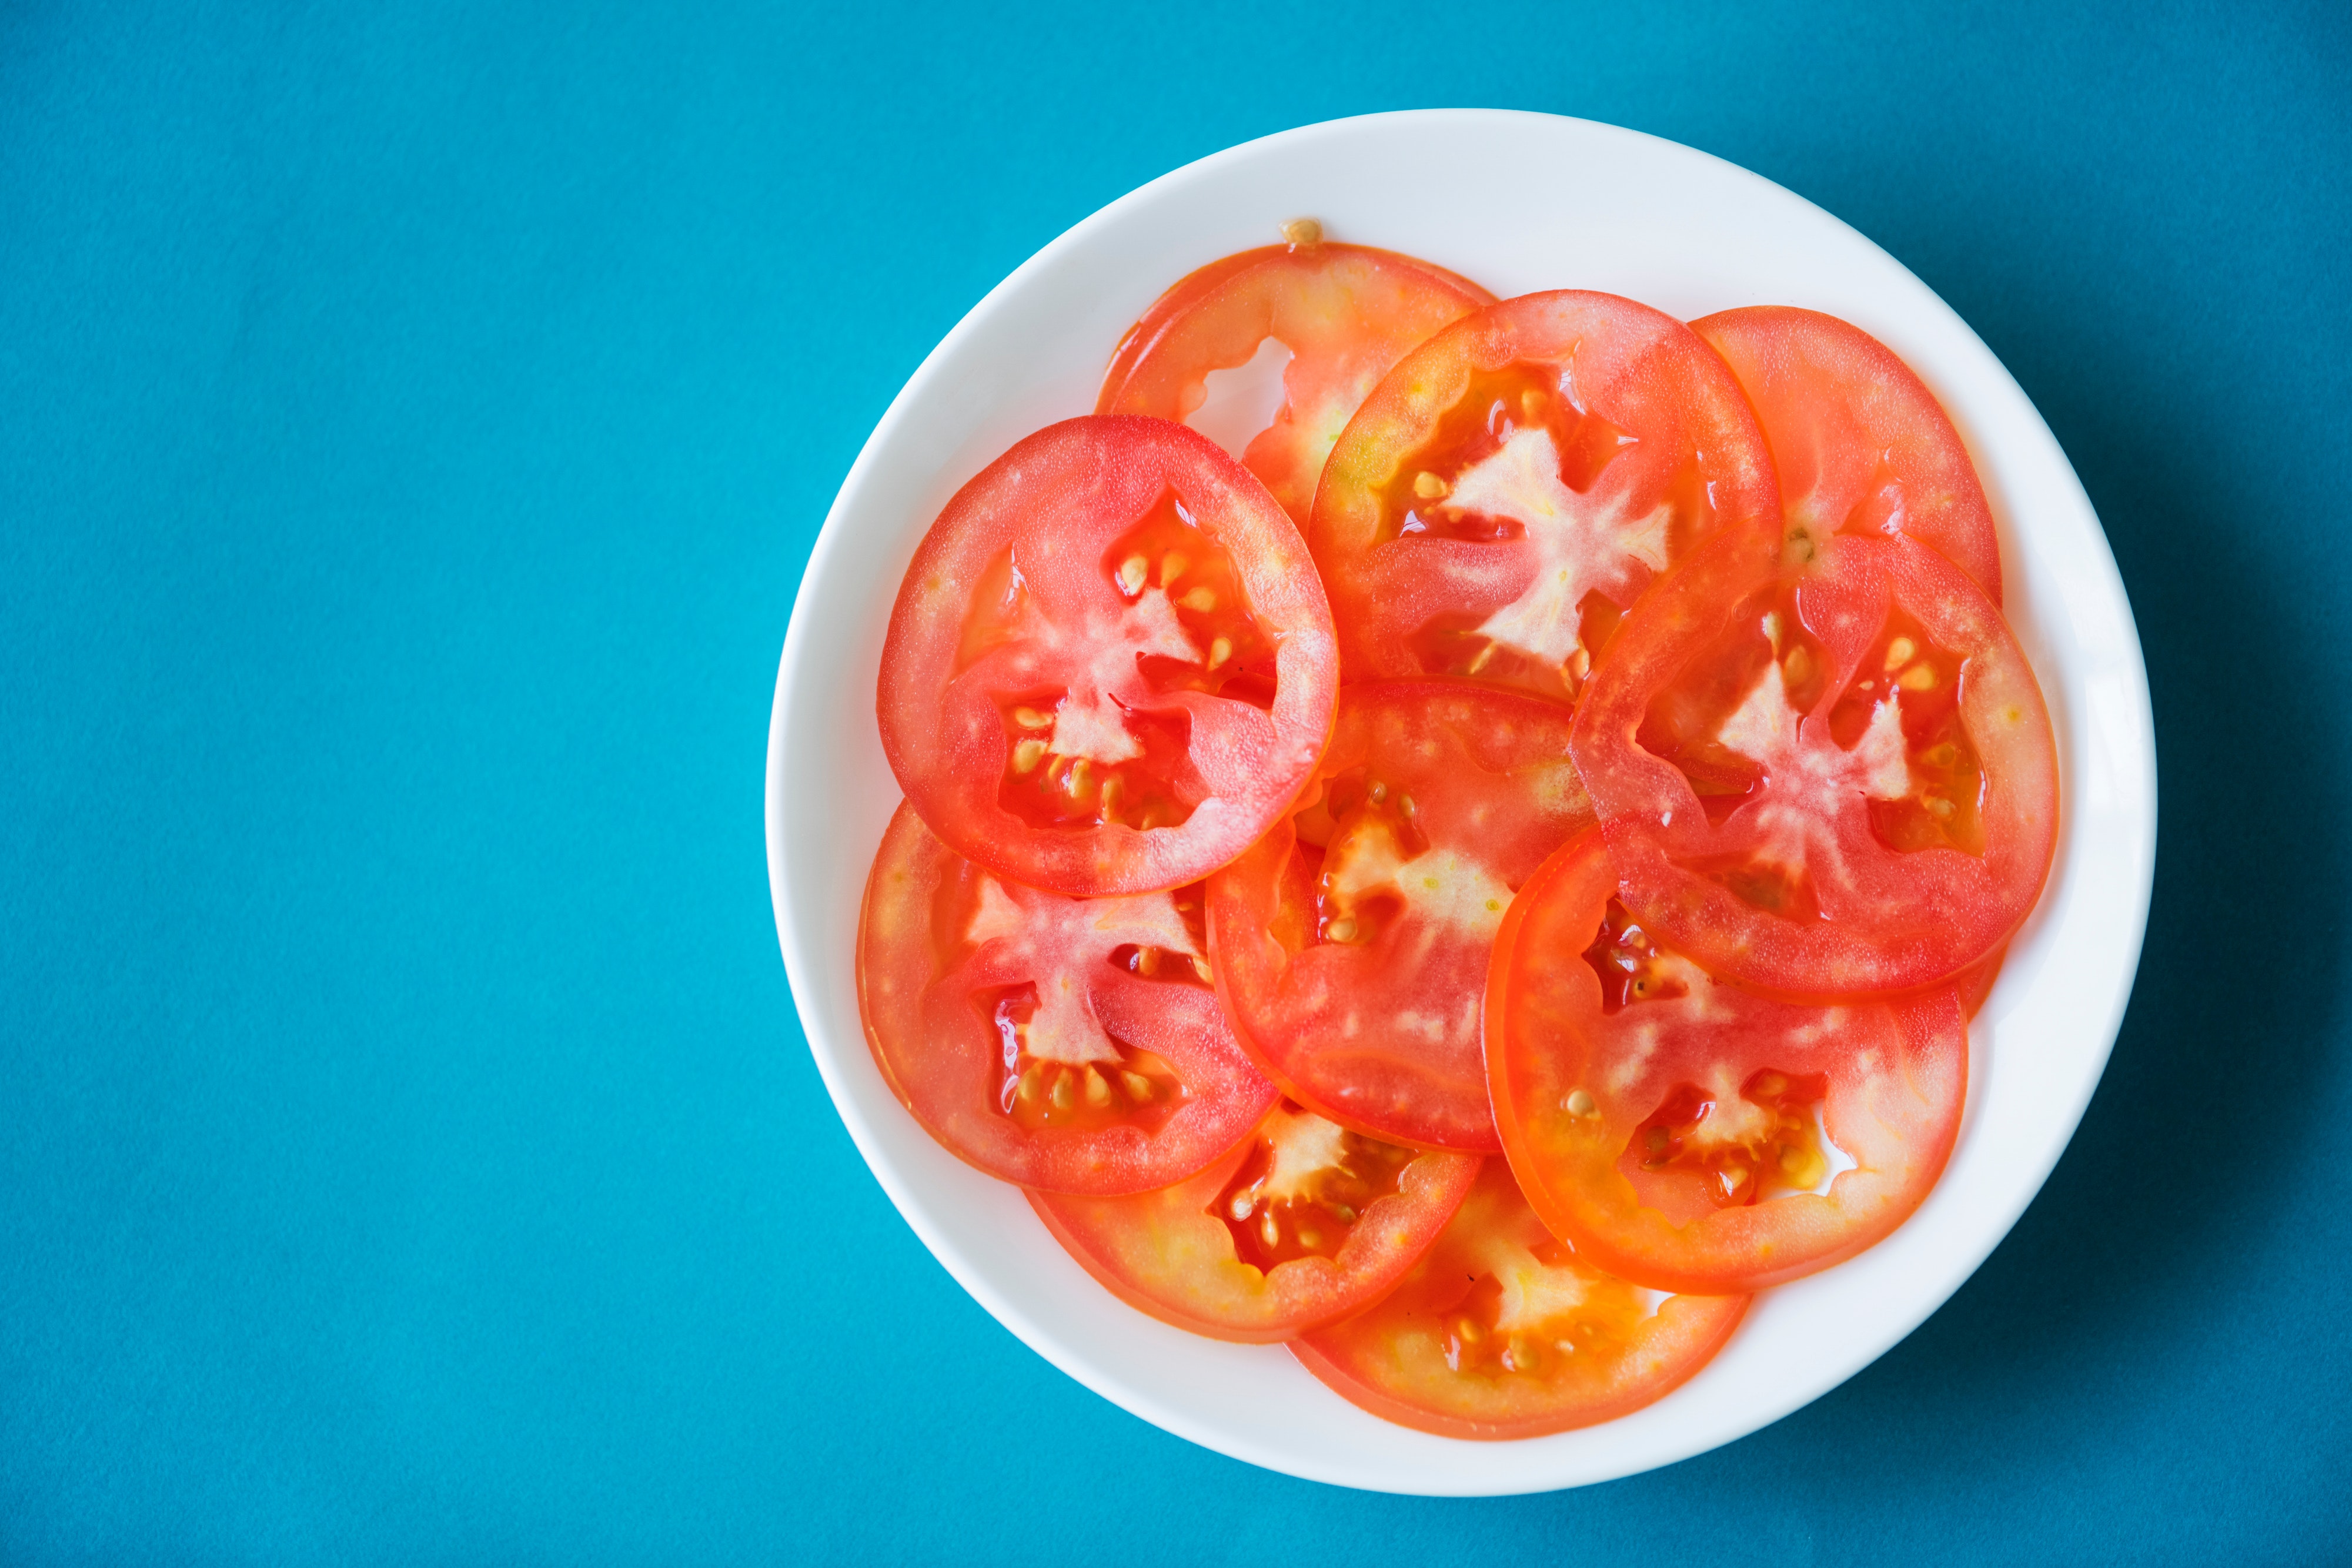
vegetable, potato and tomato genus, tomato, food, fruit, dish, nightshade family